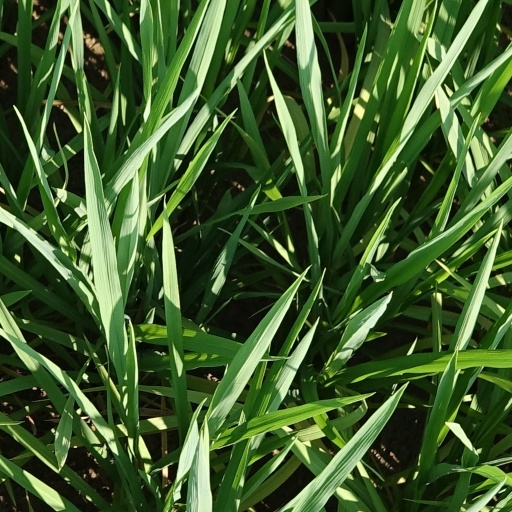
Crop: rice